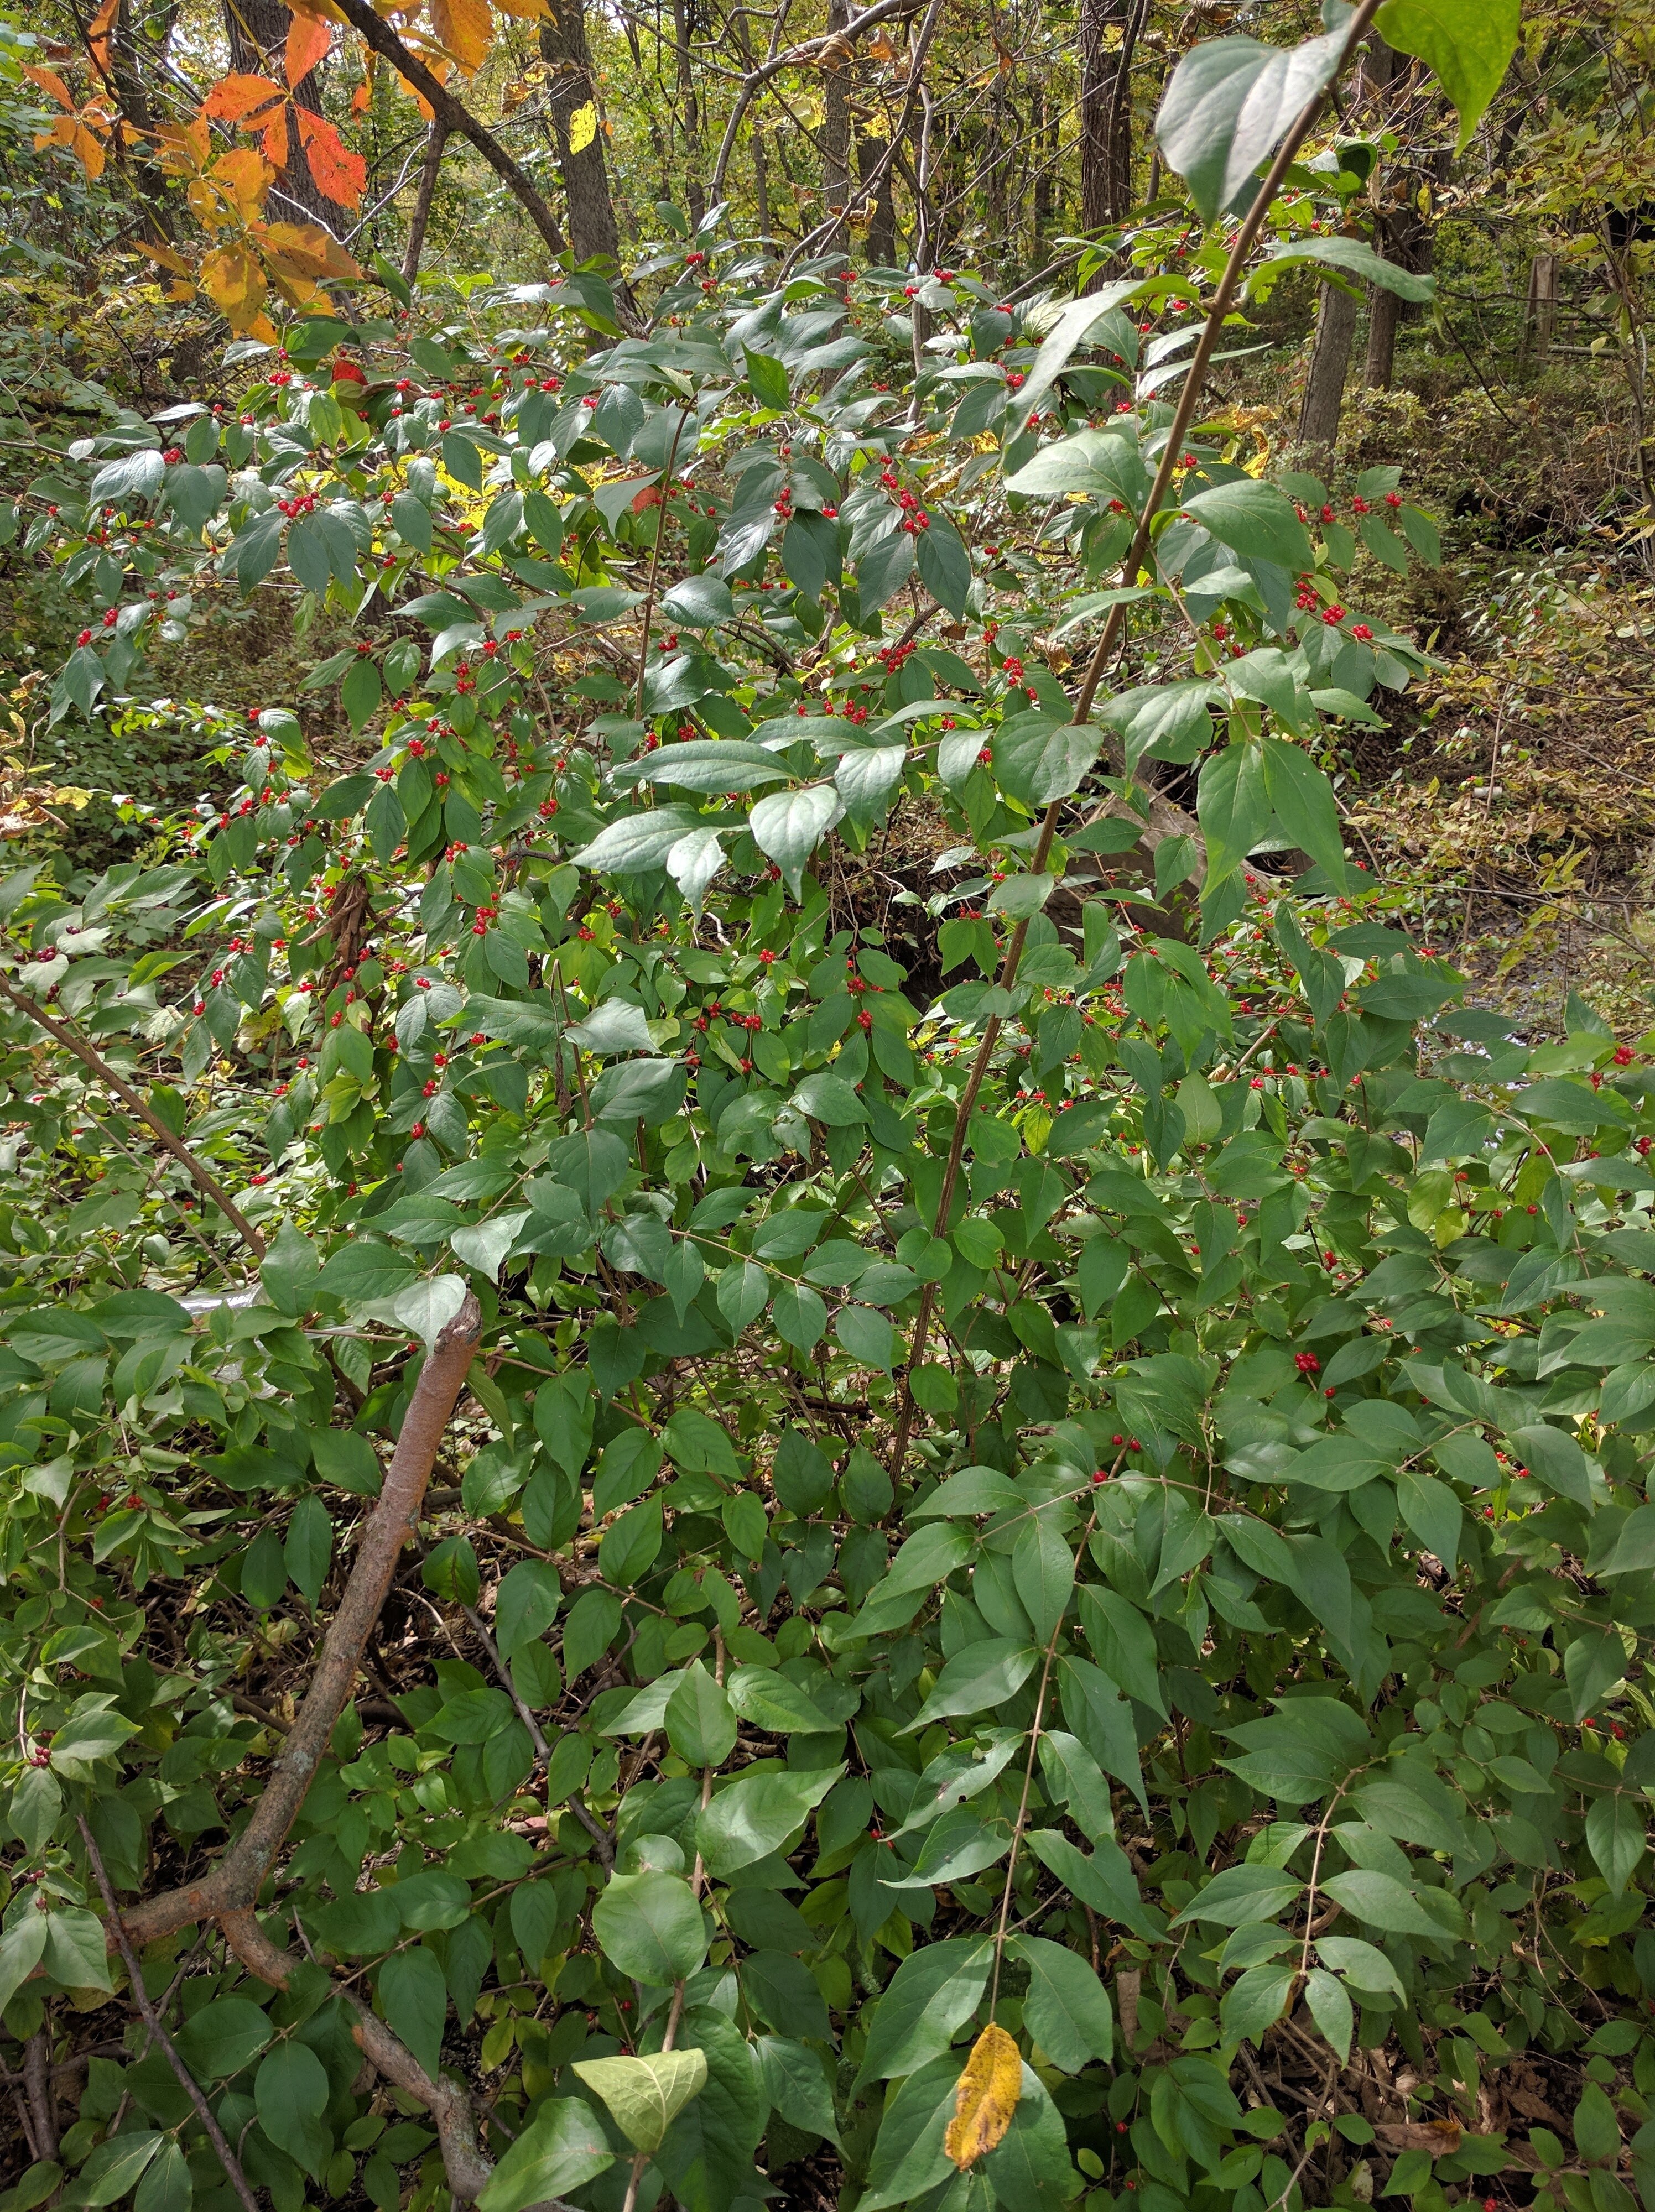
tree, plant, leaf, flower, food, produce, evergreen, botany, garden, flora, wildflower, shrub, deciduous, flowering plant, woody plant, land plant